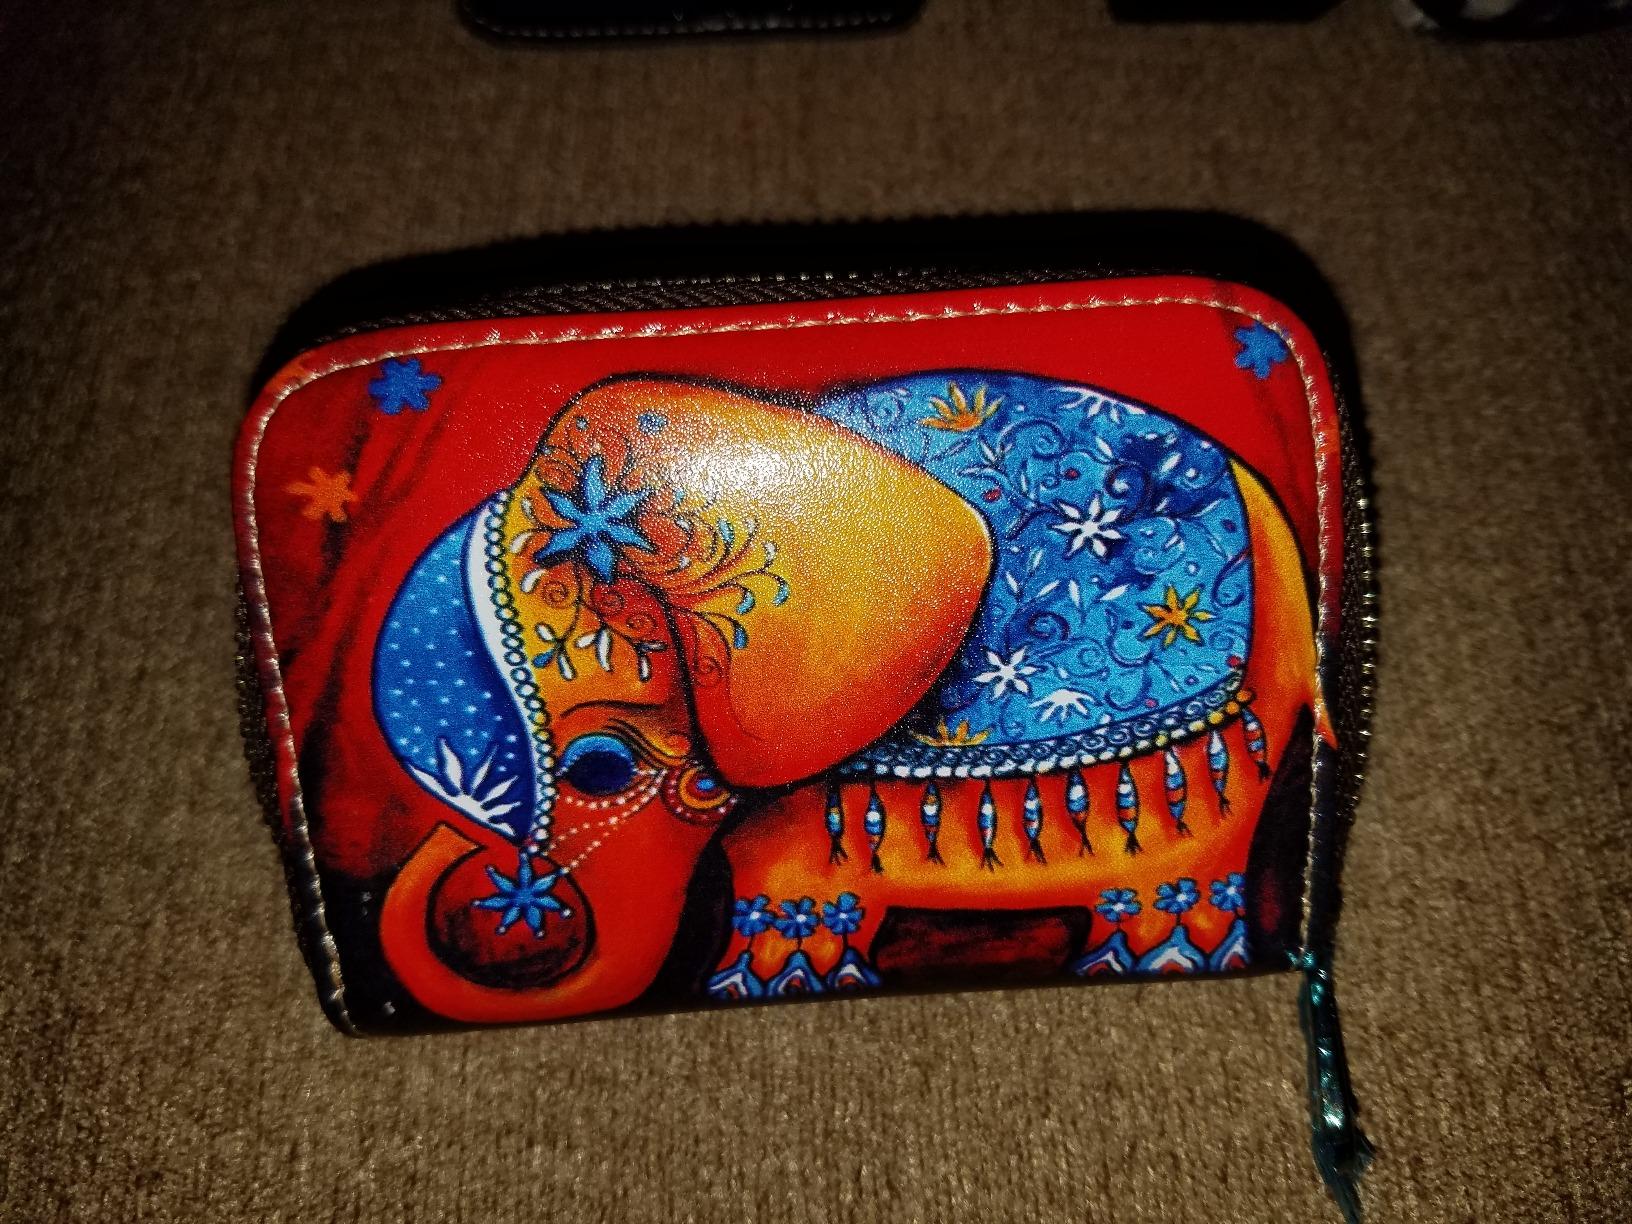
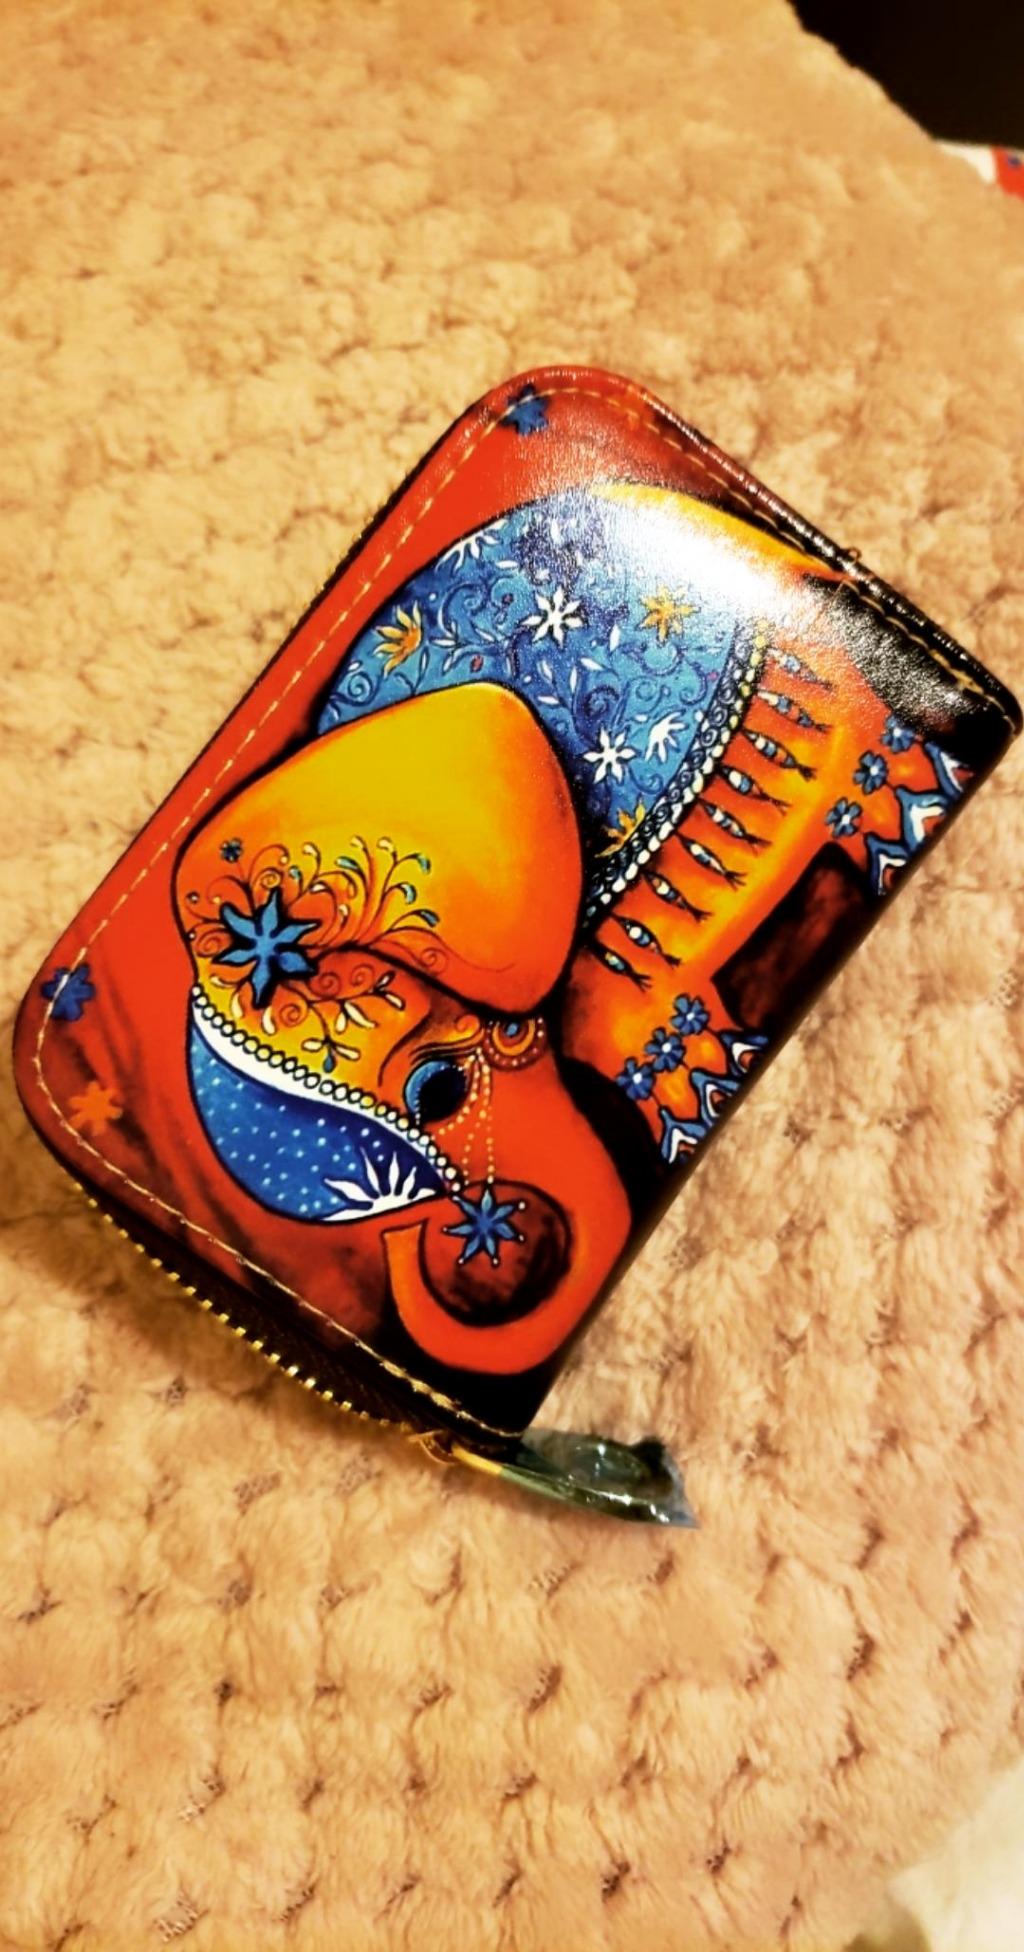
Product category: accessories_keychain
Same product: yes